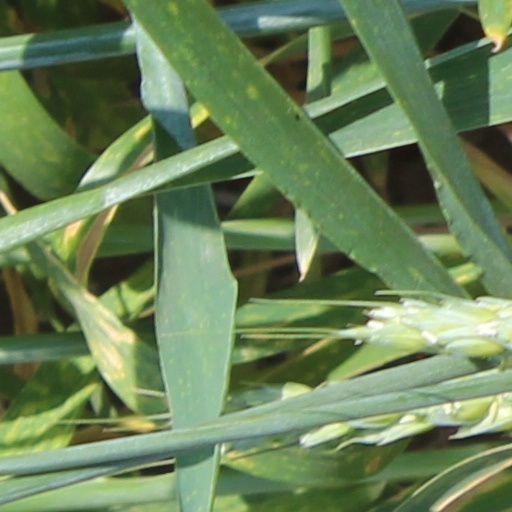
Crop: wheat